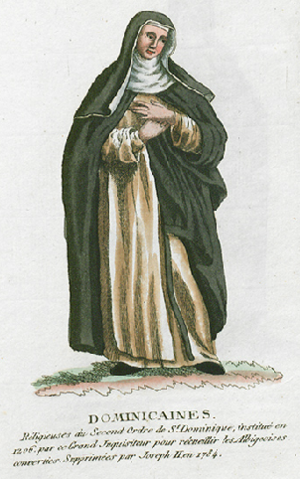
Collection de costumes de tous les ordres monastiques, supprimés à differentes époques, dans la ci-devant Belgique, Bruxelles, Philippe Joseph Maillart et sœur, 1811
Liste des anciens couvents et prieurés de la Forêt de Soignes qui portent tous le nom d'un lieu-dit.
Le prieuré de Val Duchesse était un couvent de religieuses dominicaines du XIIIᵉ siècle, établi dans la vallée de la Woluwe, à Auderghem. Fermé par le pouvoir révolutionnaire en 1796, ce qui en restait passa entre les mains de personnes privées au XIXᵉ siècle avant de devenir propriété de l'état belge en 1930. Le prieuré et son domaine sont maintenant souvent utilisés pour d'importantes réunions et colloques nationaux ou internationaux.